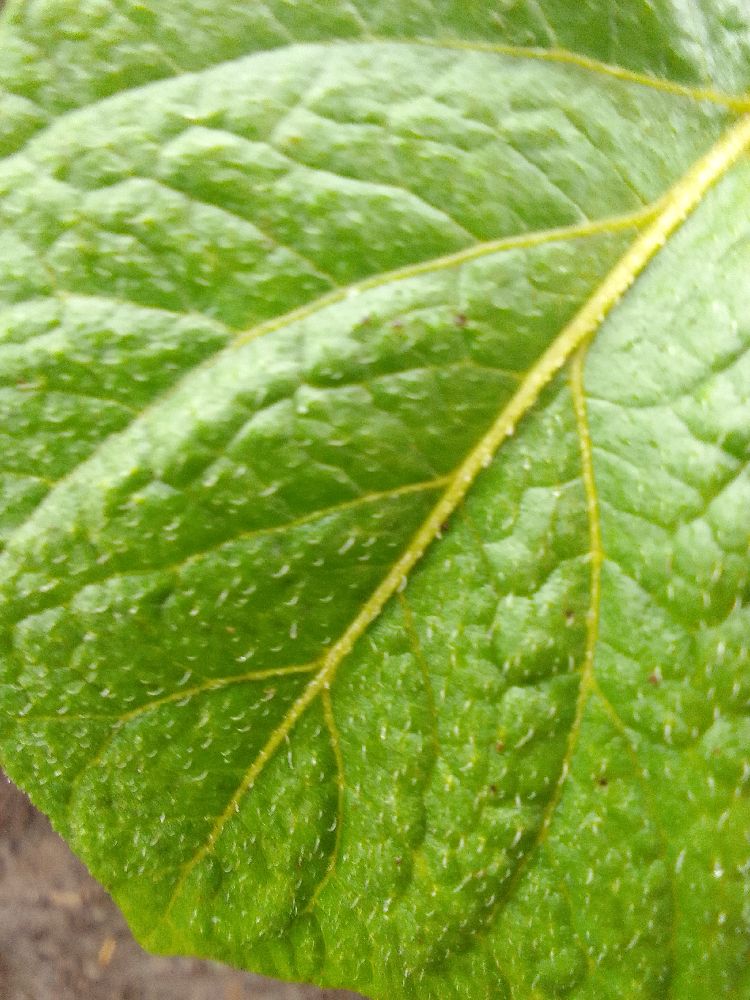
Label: Healthy